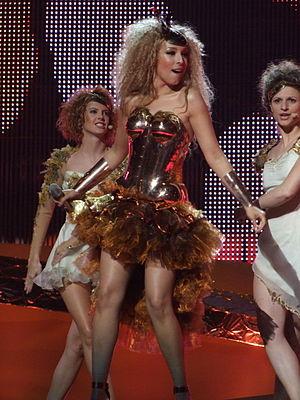
Le Prix Barbara-Dex est une récompense humoristique annuelle décernée par des internautes votant en ligne, en marge du Concours Eurovision de la chanson. Il couronne l'interprète le plus mal habillé de l'édition concernée.